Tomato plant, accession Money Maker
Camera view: vertical (180 deg); turntable rotation: 90 degrees
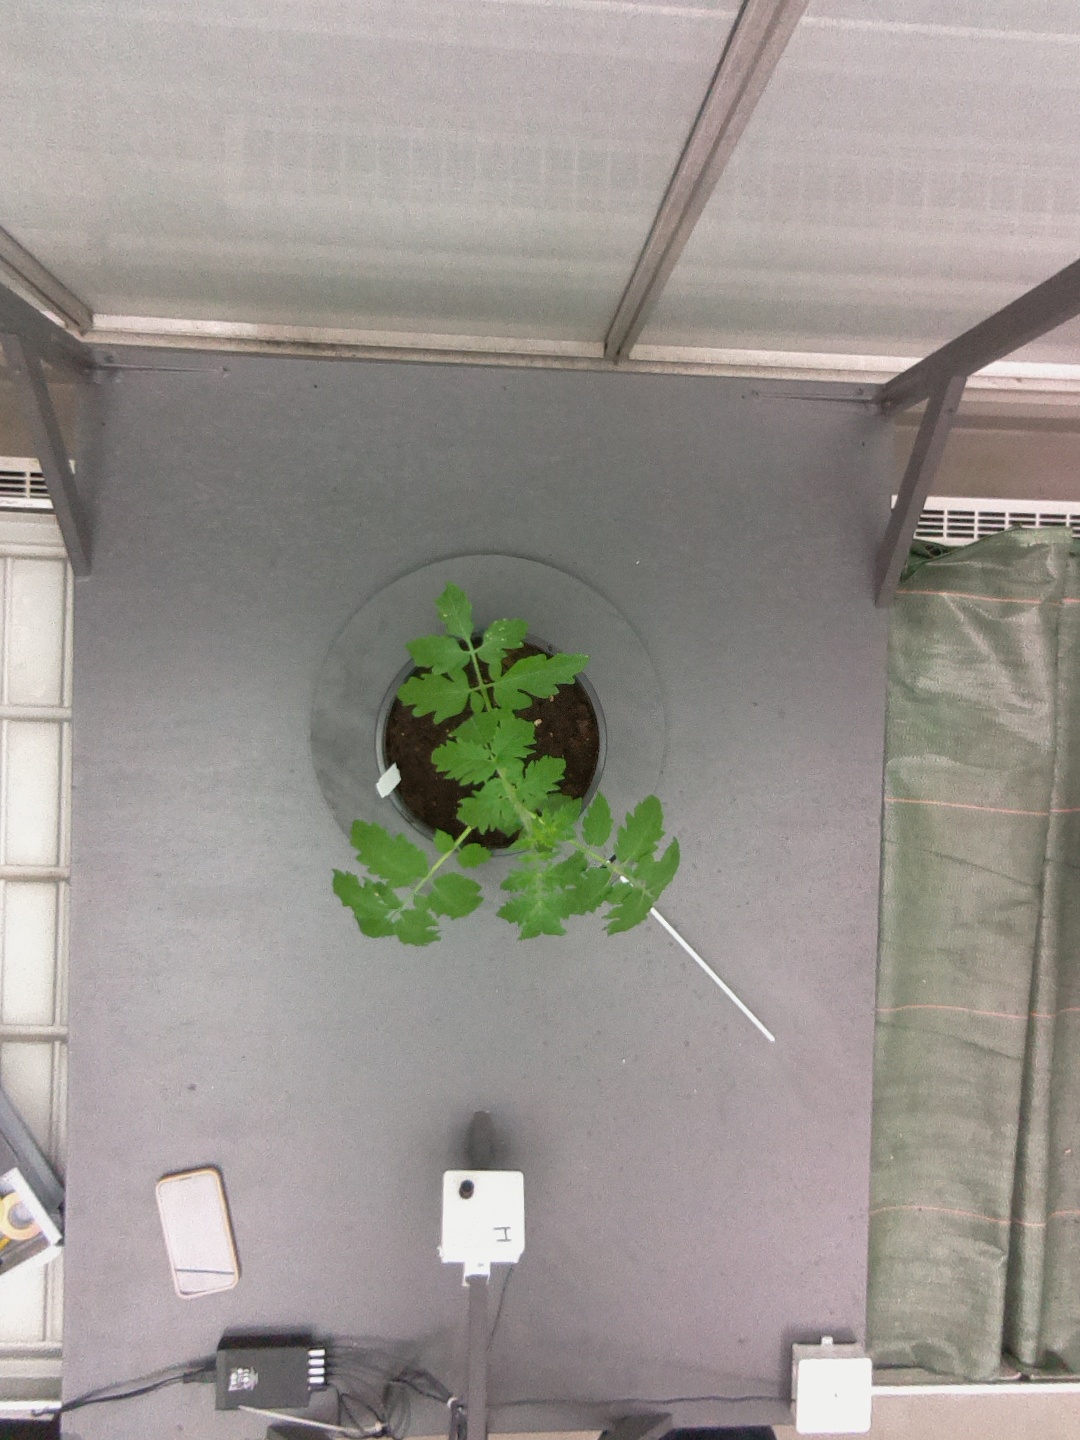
BBCH growth stage 13: 6 of true leaves visible